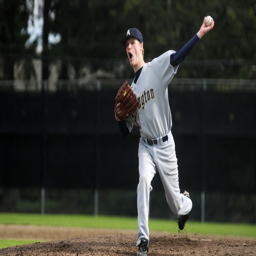
person delivers a strike in the top of the 5th inning .